The Groom Wore Spurs

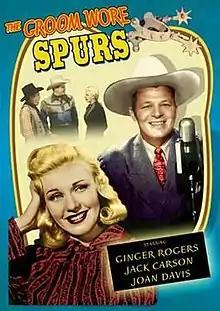

The Groom Wore Spurs is a 1951 American comedy film directed by Richard Whorf and starring Ginger Rogers and Jack Carson.